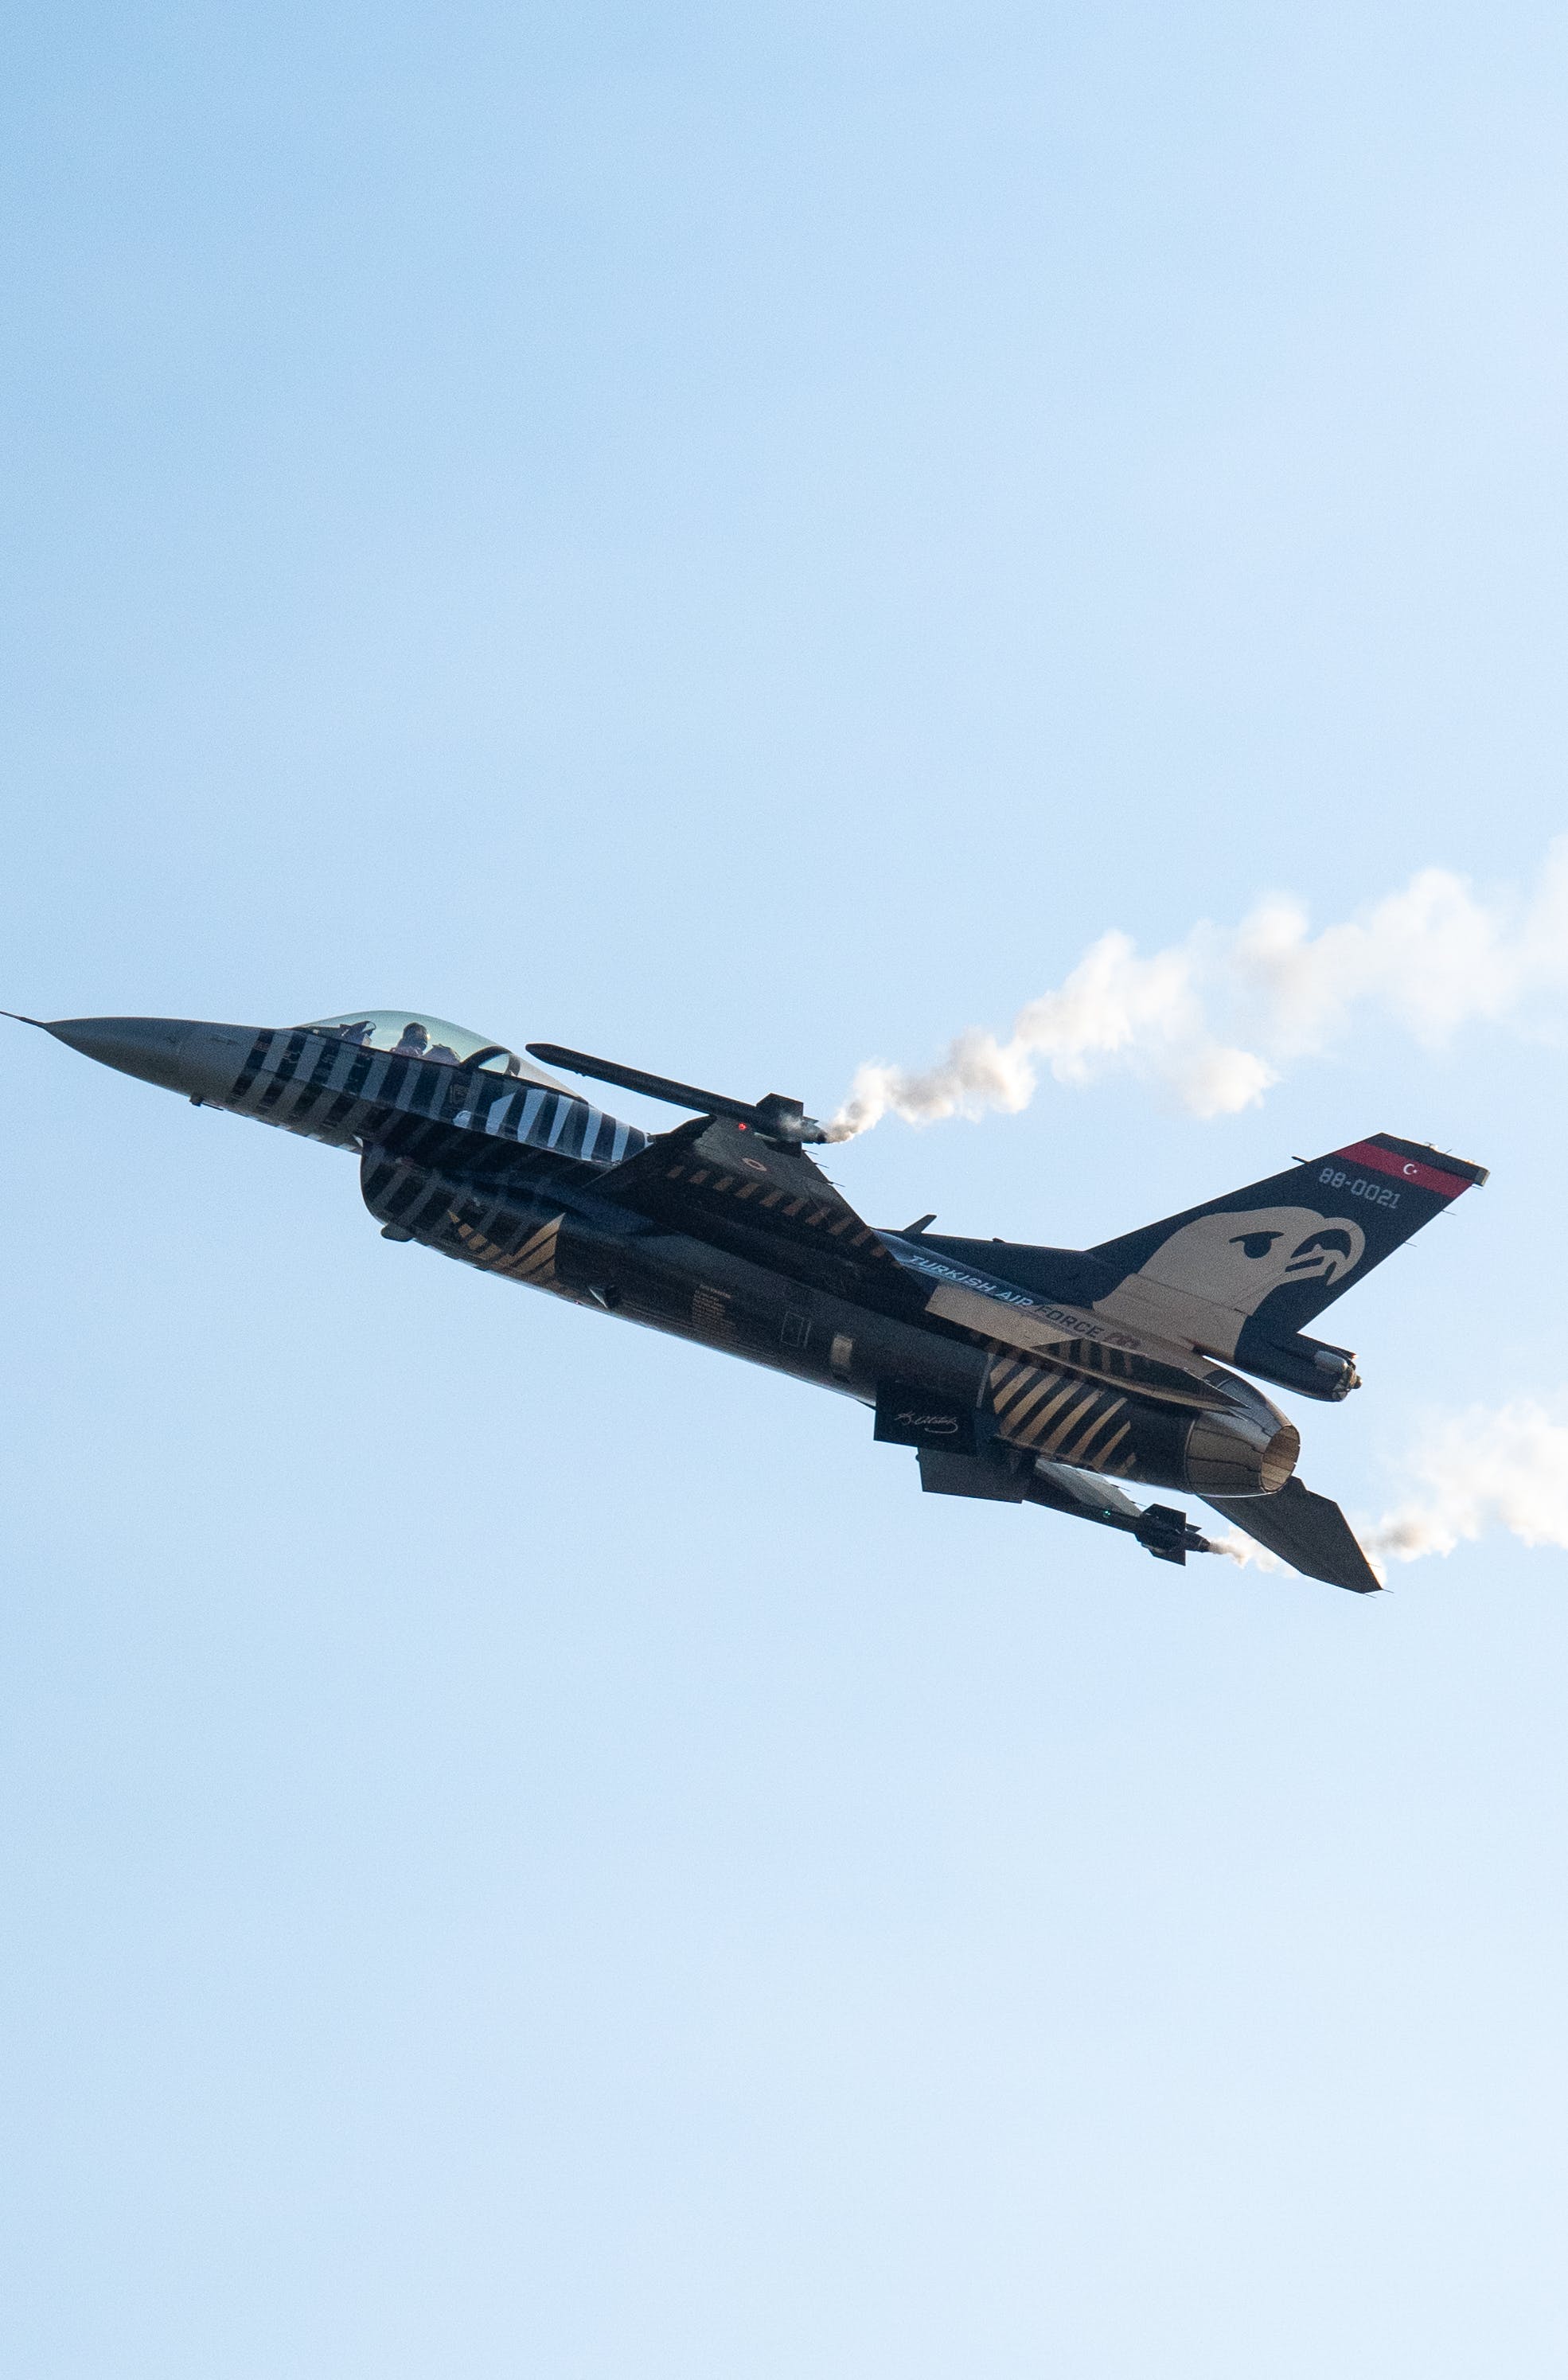
sky, cloud, aircraft, vehicle, airplane, aerospace manufacturer, aviation, military aircraft, wing, fighter aircraft, aerobatics, ground attack aircraft, air travel, jet aircraft, monoplane, event, flight, air racing, flap, air show, airline, aerospace engineering, general aviation, trainer, takeoff, supersonic aircraft, air force, lockheed martin, fin